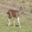
Label: deer